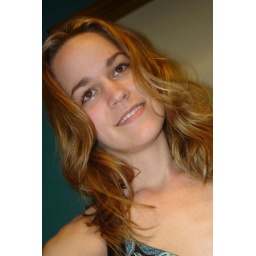
One I took in the bathroom mirror